Hello Girls

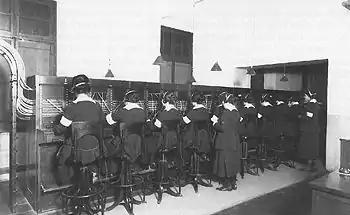
Hello Girls operating switchboards at general headquarters in Chaumont, France (November 5, 1918)

Hello Girls was the colloquial name for American female switchboard operators in World War I, formally known as the Signal Corps Female Telephone Operators Unit. During World War I, these switchboard operators were sworn into the U.S. Army Signal Corps. Until 1977 they were officially categorized as civilian "contract employees" of the US Army. This corps was formed in 1917 from a call by General John J. Pershing to improve the worsening state of communications on the Western front. Applicants had to be bilingual in English and French to ensure that orders would be heard by anyone. Over 7,000 women applied, but only 450 women were accepted. Many of these women were former switchboard operators or employees at telecommunications companies. They completed their Signal Corps training at Camp Franklin, now a part of Fort George G. Meade in Maryland.